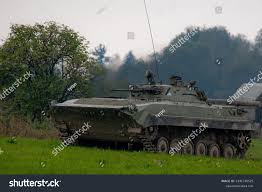
Label: BMP-1